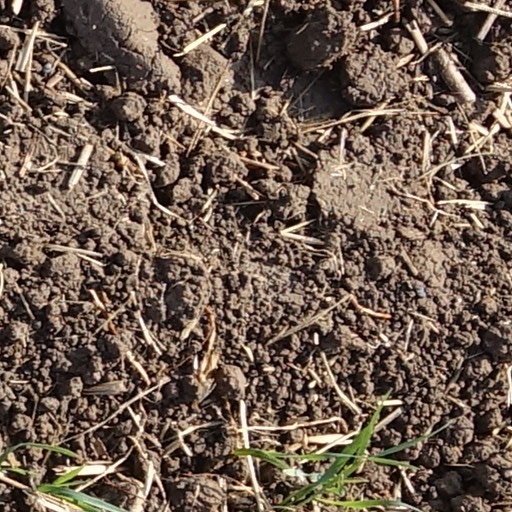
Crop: wheat